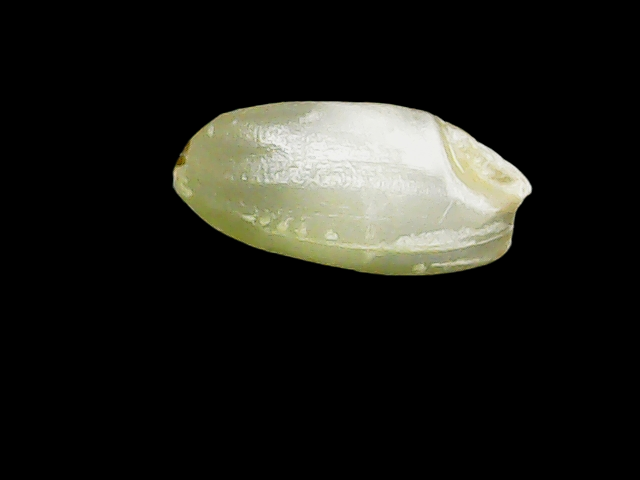
Rice variety: Binadhan8